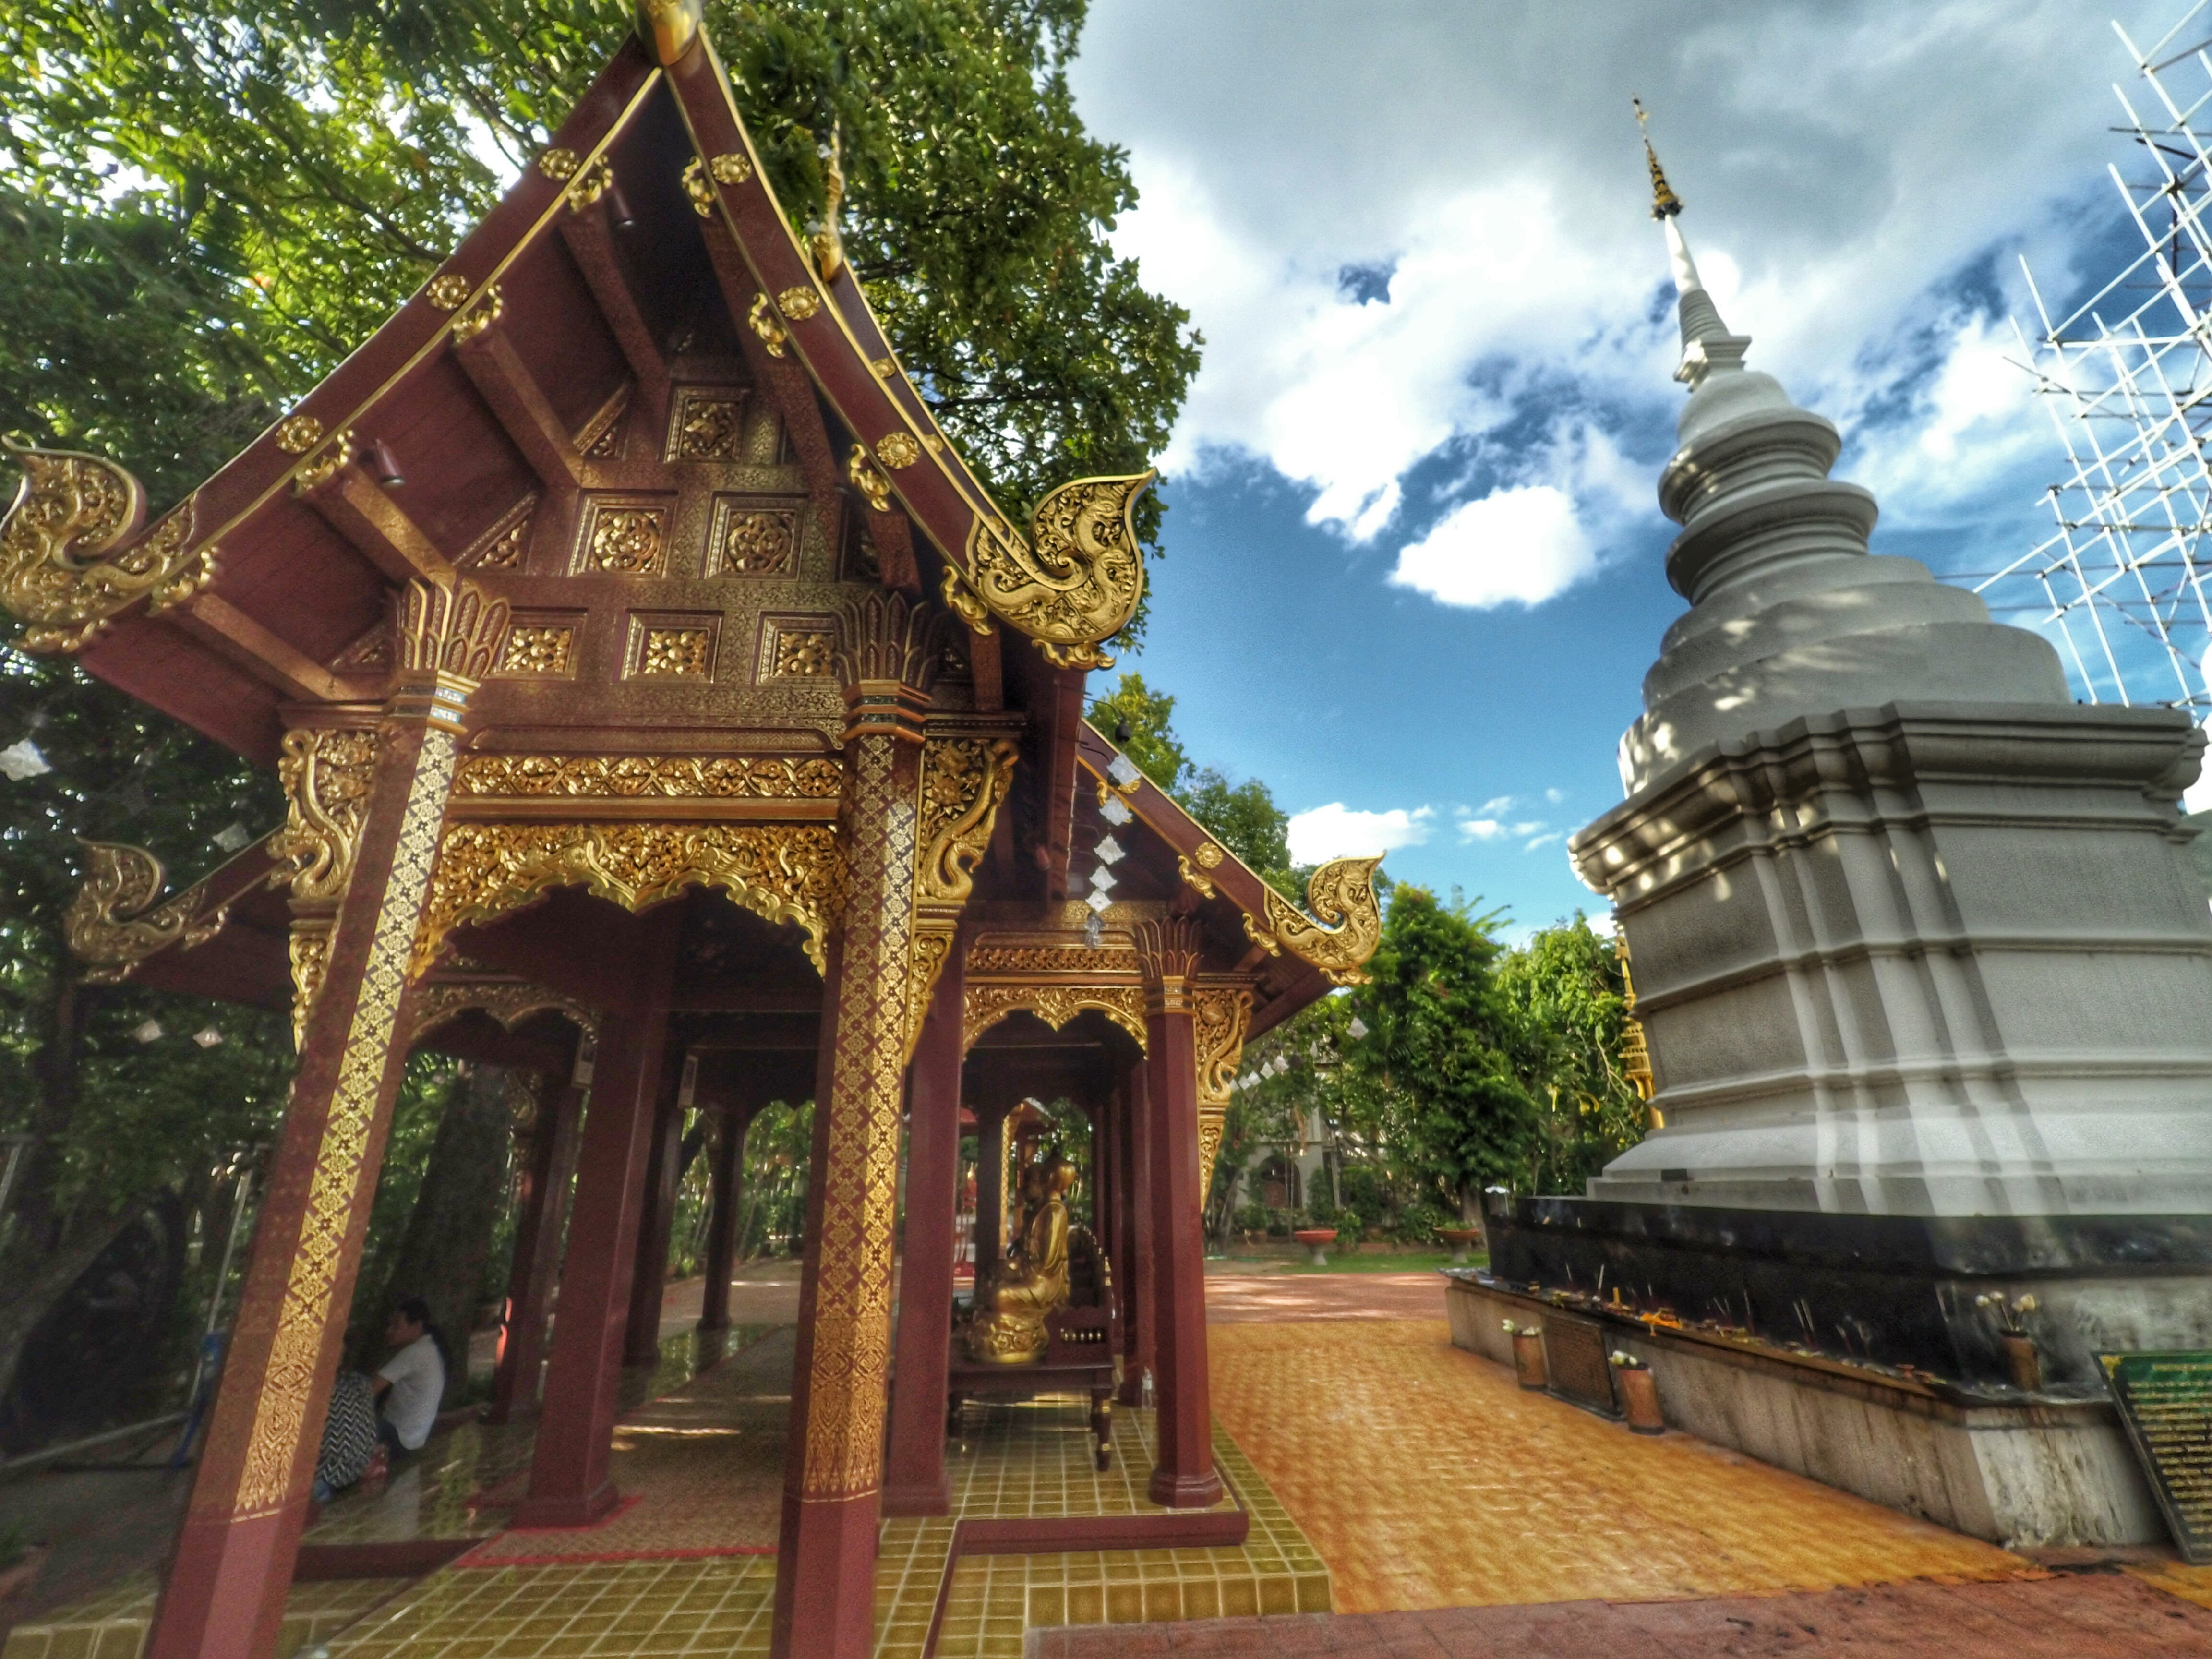
building, tower, measure, place of worship, temple, shrine, chinese architecture, pagoda, wat, chiang mai thailand, hindu temple, historic site, sathup, wat phra singh